Professional video camera

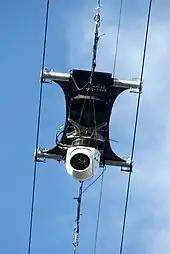
A remote-controlled camera mounted on a miniature cable car for mobility

Electronic field production cameras are similar to studio cameras in that they are used primarily in multiple camera switched configurations, but outside the studio environment, for concerts, sports and live news coverage of special events. These versatile cameras can be carried on the shoulder, or mounted on camera pedestals and cranes, with the large, very long focal length zoom lenses made for studio camera mounting. These cameras have no recording ability on their own, and transmit their signals back to the broadcast truck through a fiber optic, triax, radio frequency or the virtually obsolete multicore cable.